Jebel Hafeet

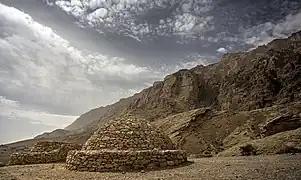
The mountain with prehistoric beehive tombs at its eastern base, dating to the Hafit period, approximately 5,000 years ago

At the foothills of the mountain, near Mezyad, 500 beehive tombs were excavated that dated to an area named after the mountain, the Hafit period of the early Bronze Age, between 3200 and 2600 BC. These tombs were firstly discovered in 1950. Later excavations by Danish archaeologists in 1959 found evidence for ceramic vessels and copper artifacts in these tombs. While the graves on the north side have been partially destroyed by construction projects, the southern tombs are preserved. Some of the tombs contain skeletons, some of which are adorned with bronze objects and pearls. Other objects found in the tombs include ceramics from Mesopotamia, and other artifacts from ancient Iran and the Indus Valley of present-day India and Pakistan, to trading relationships in antiquity. Because of its exceptional archaeological and historical value, in 1993, the "Desert Park and the tombs" (which includes the Jebel Hafeet) was inscribed on the list of UNESCO World Heritage Sites as the "Cultural Sites of Al Ain: Hafit, Hili, Bidaa Bint Saud and Oases Areas". Also nearby is the historic Mezyad Fort.